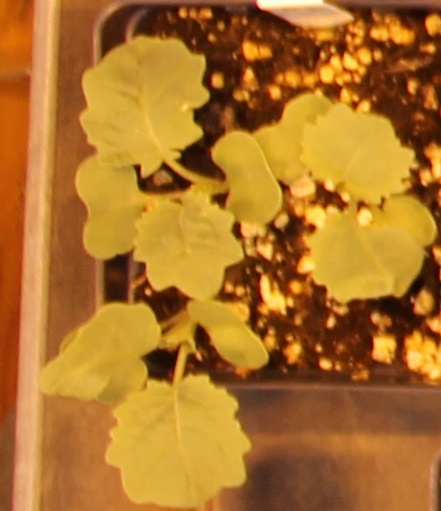
Label: Canola